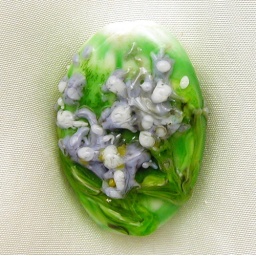
Little blue spring flowers that come in early spring